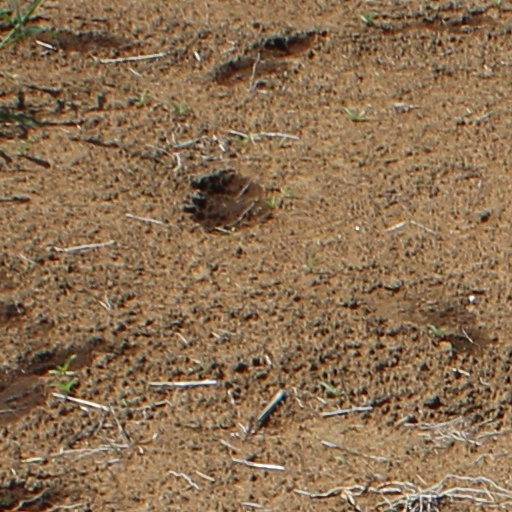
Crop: wheat